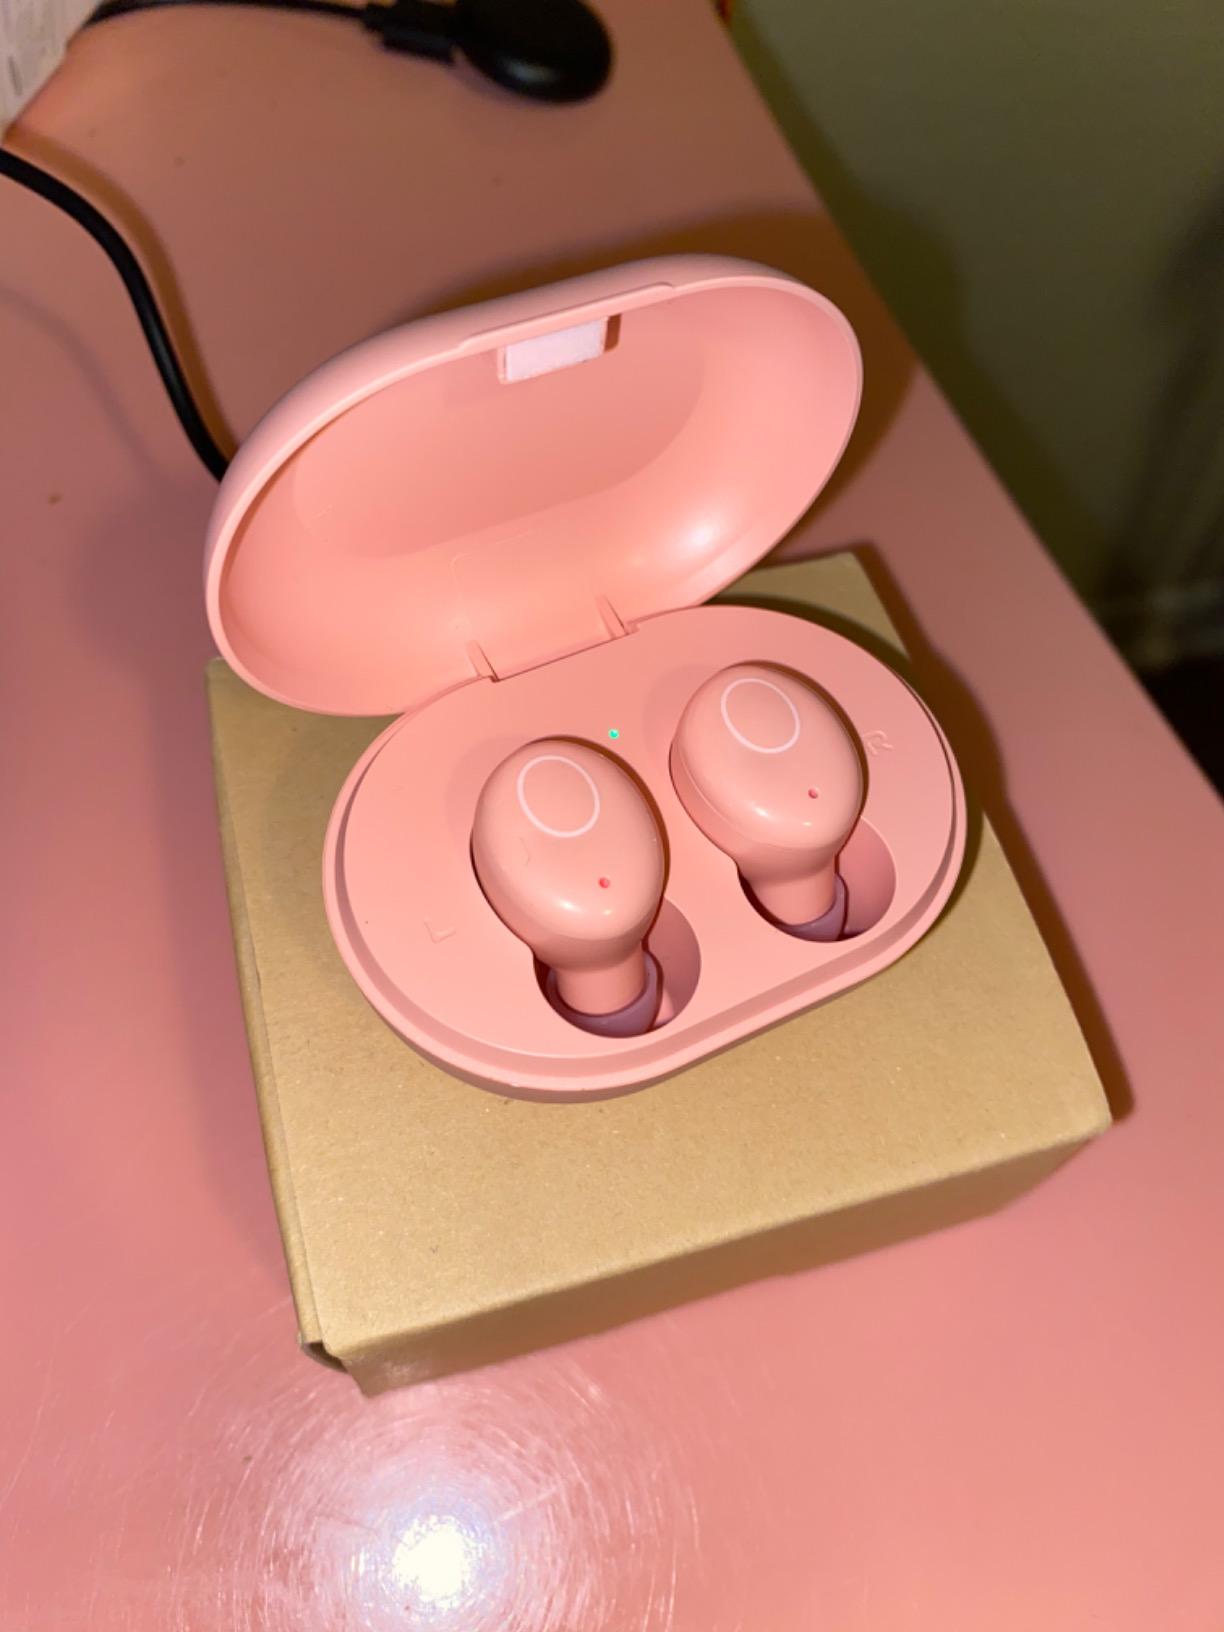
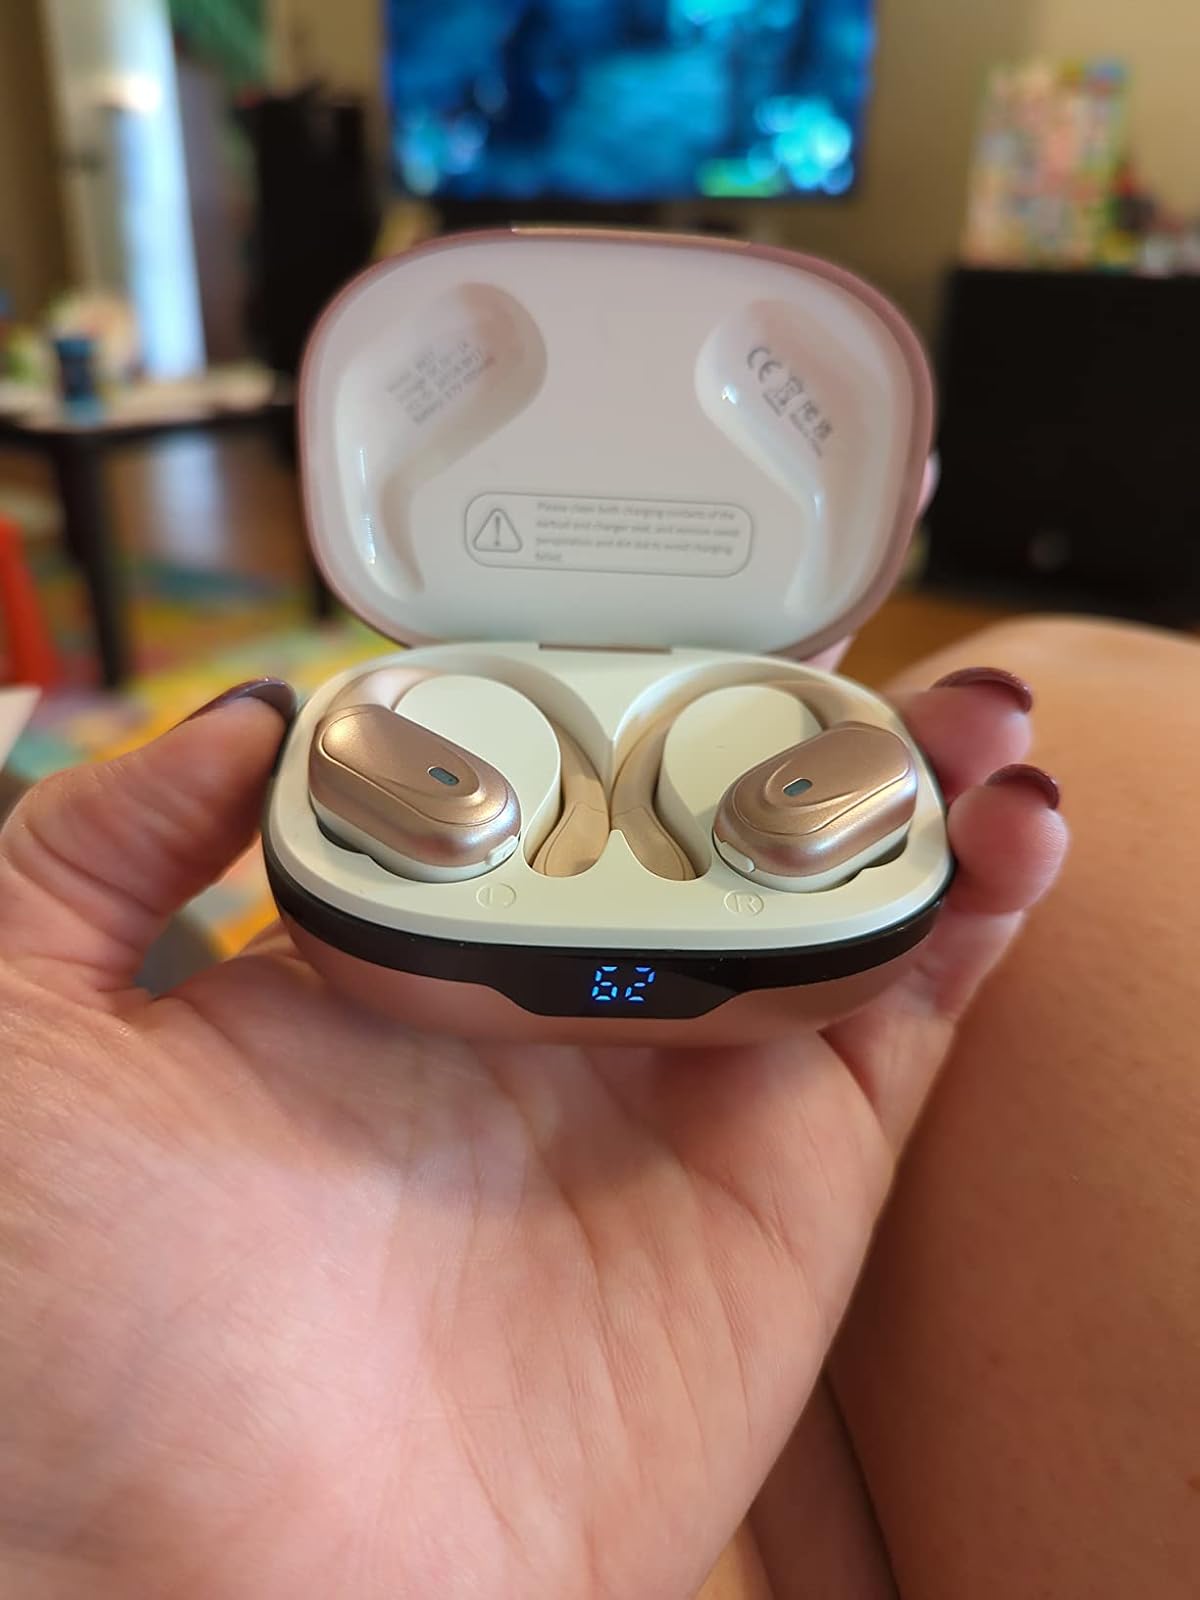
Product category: earbuds
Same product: no